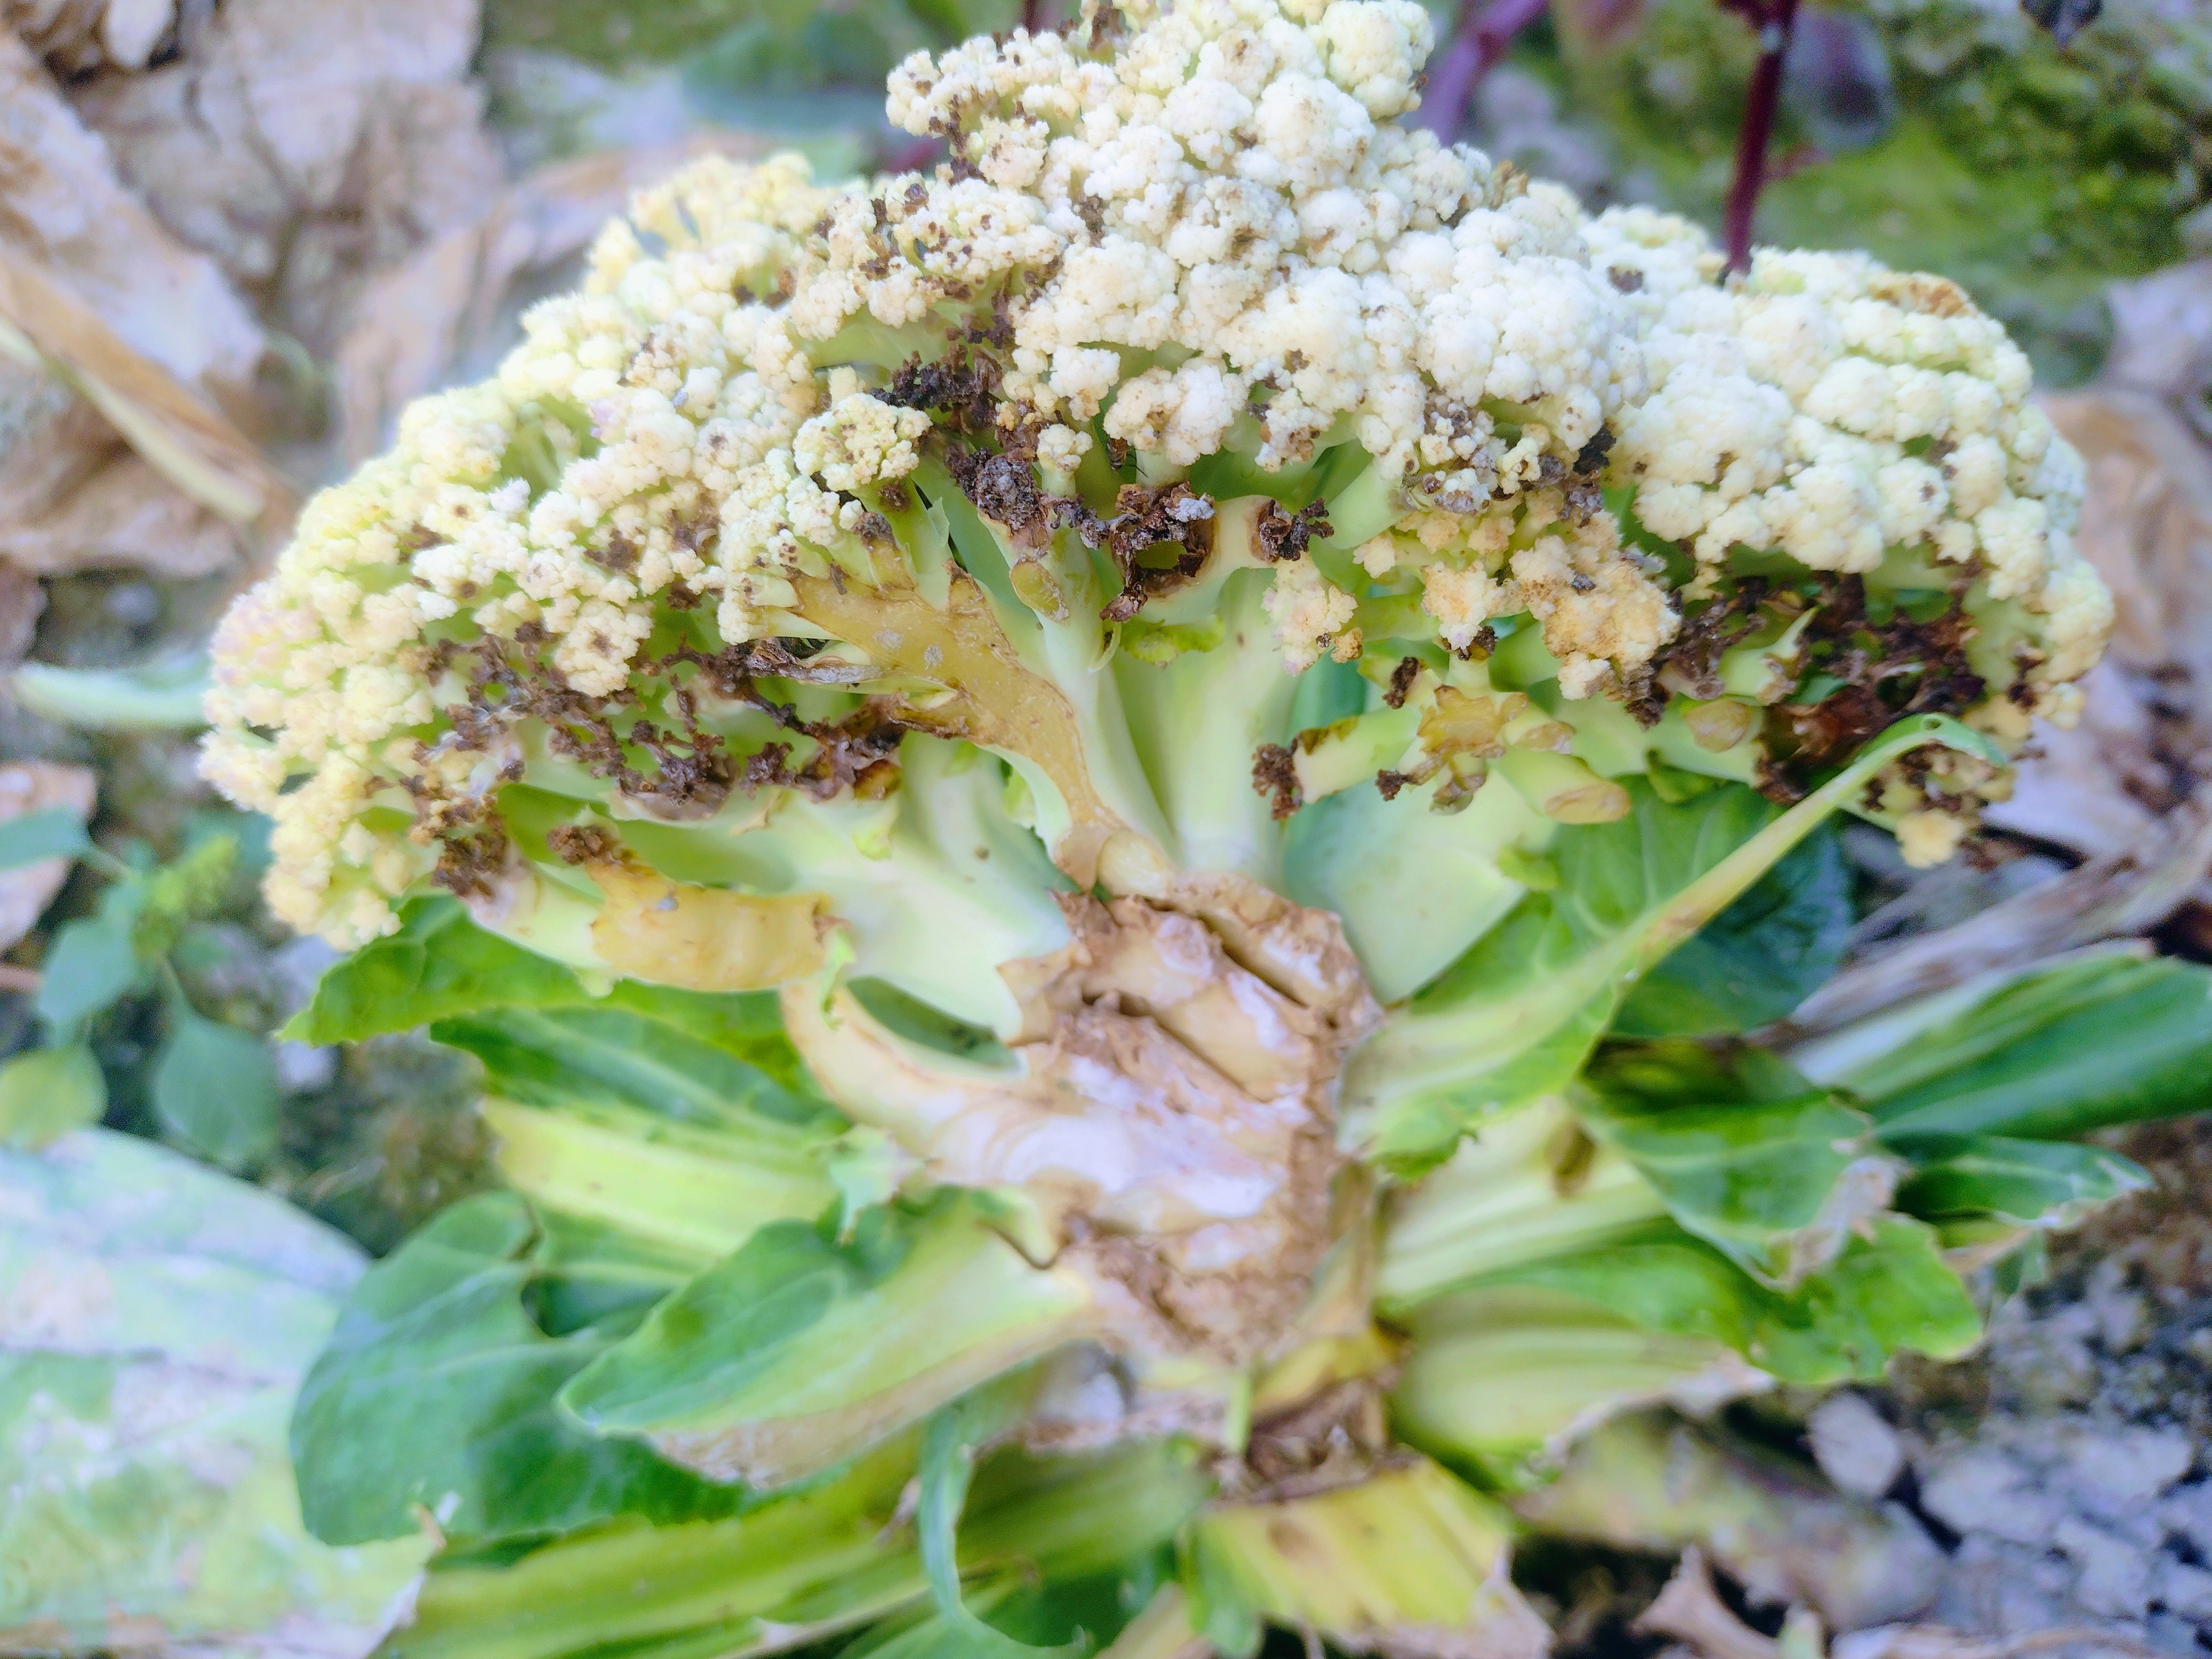
Label: Bacterial spot rot